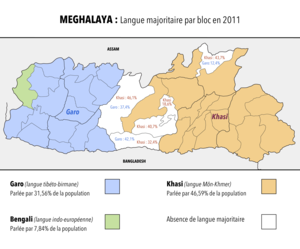
Meghalaya
Le Meghalaya est un État du Nord-Est de l'Inde. Sa capitale est Shillong. C'est un État peuplé majoritairement de populations adivasis, parlant notamment le khasi et le garo, et de confessions chrétiennes.